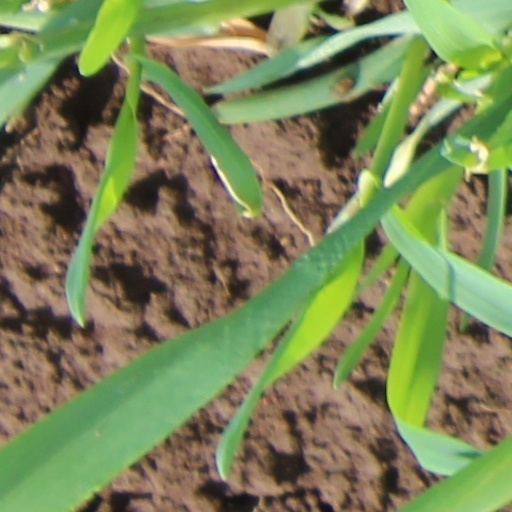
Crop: wheat